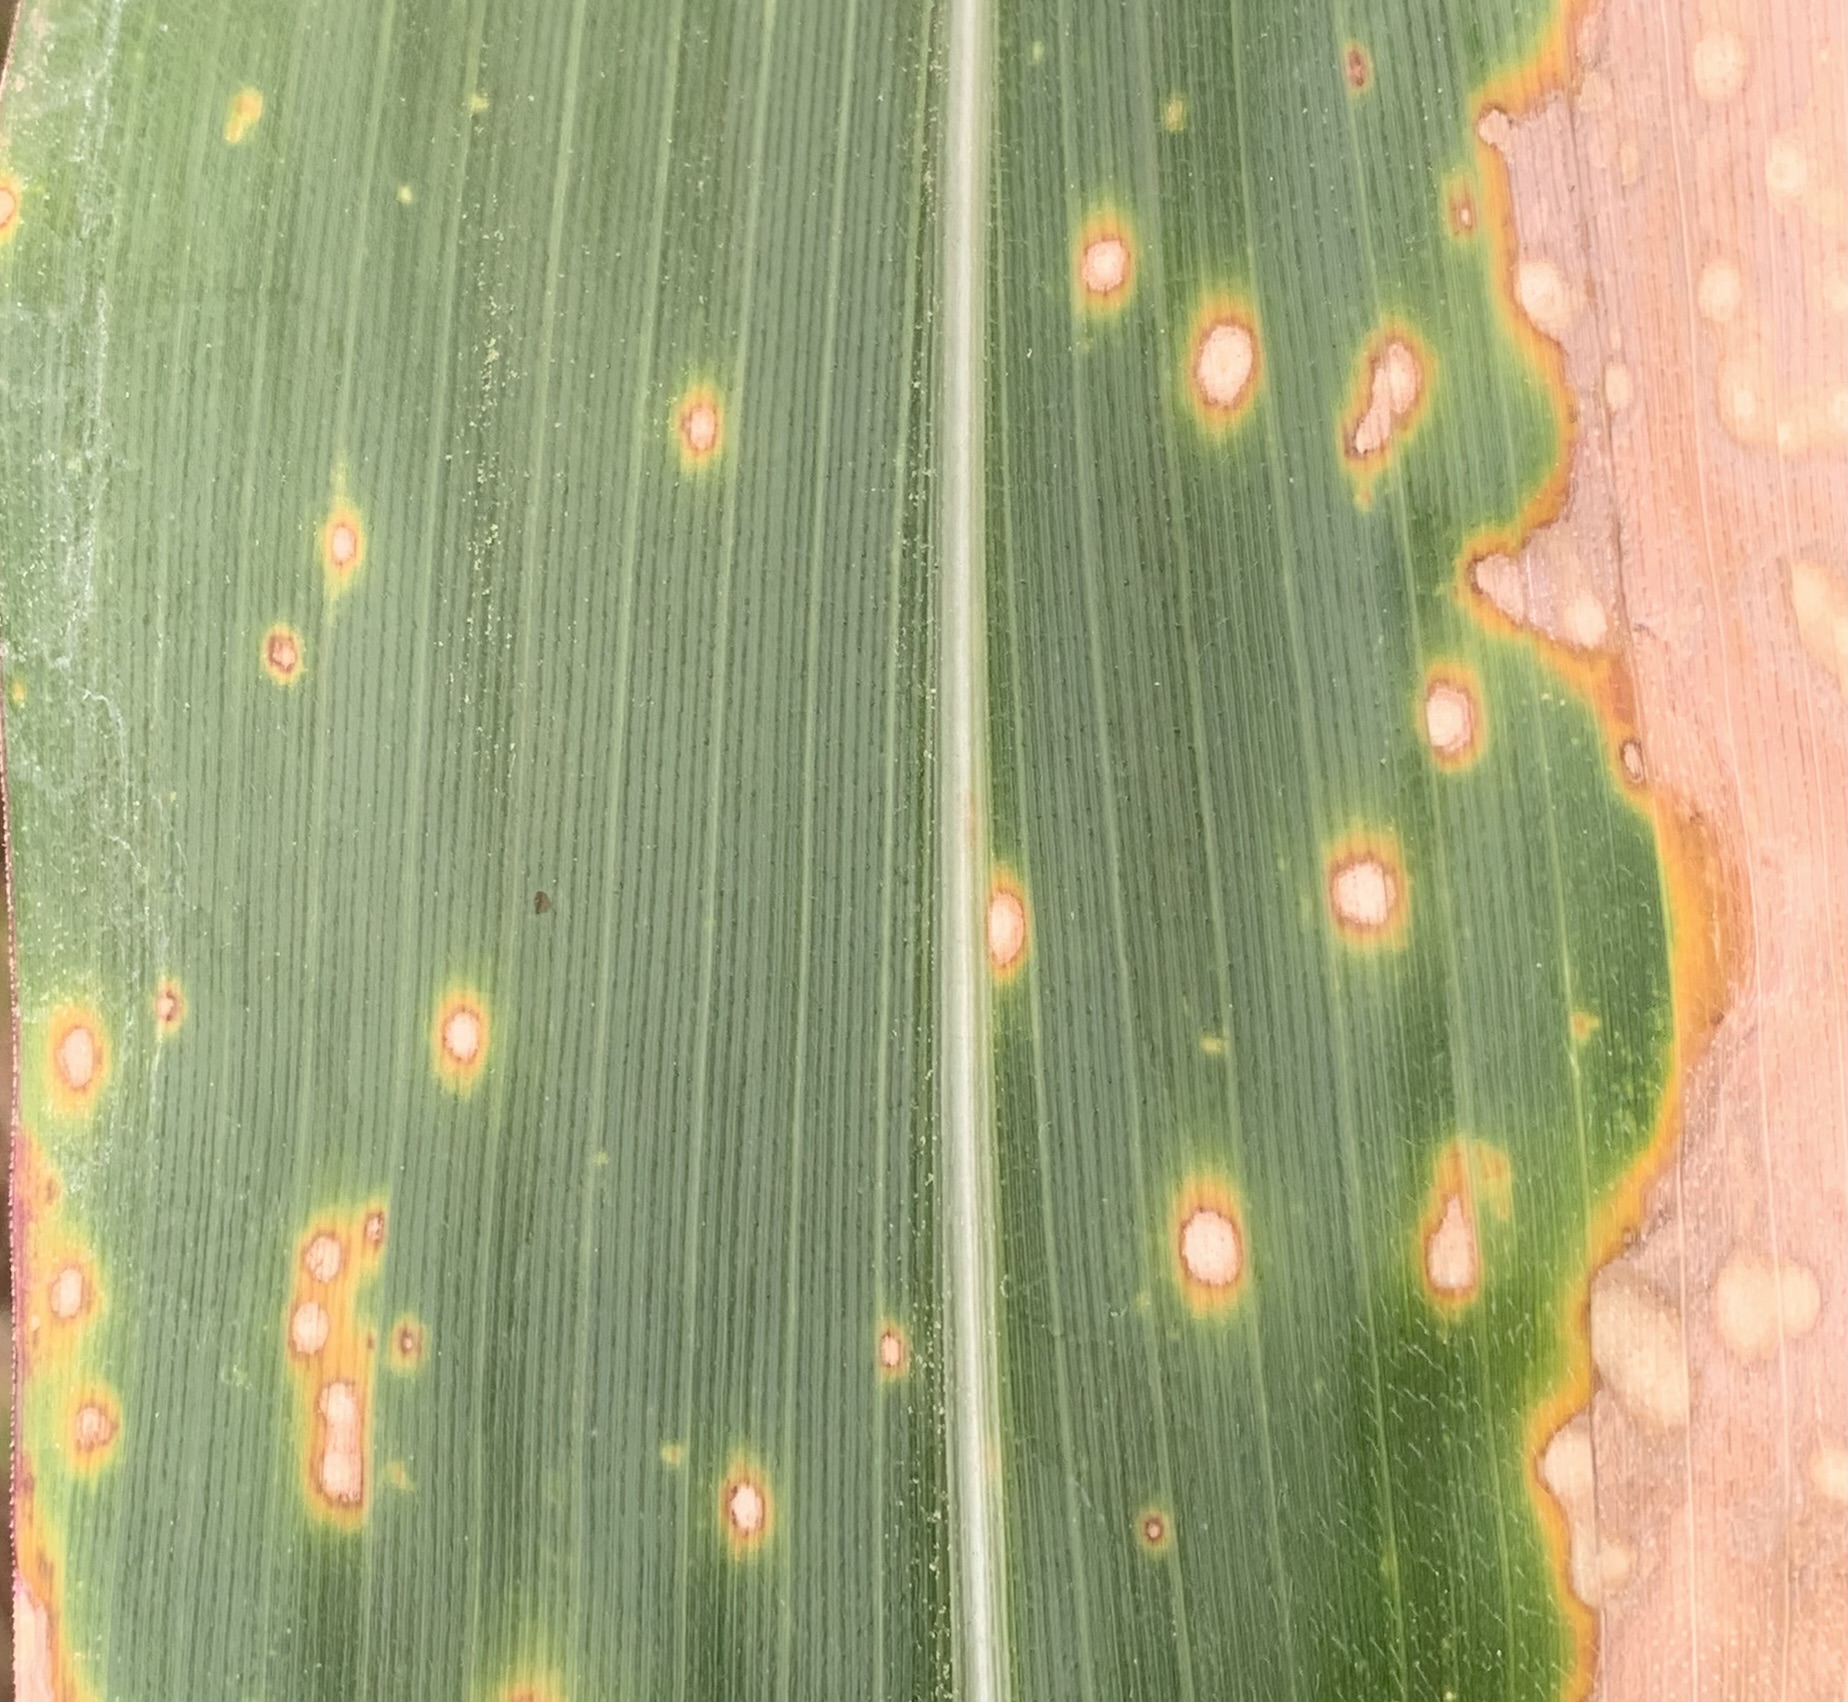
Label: MLN